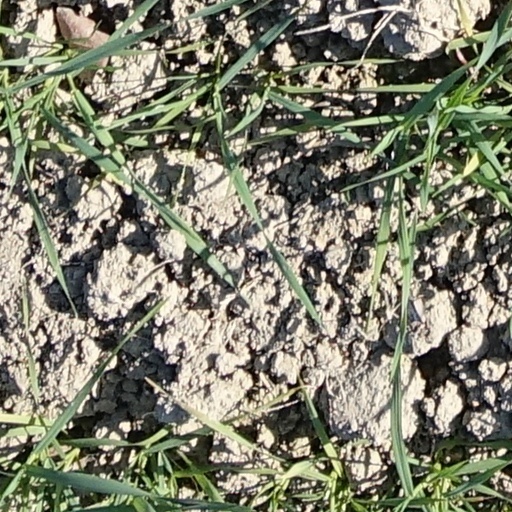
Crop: wheat